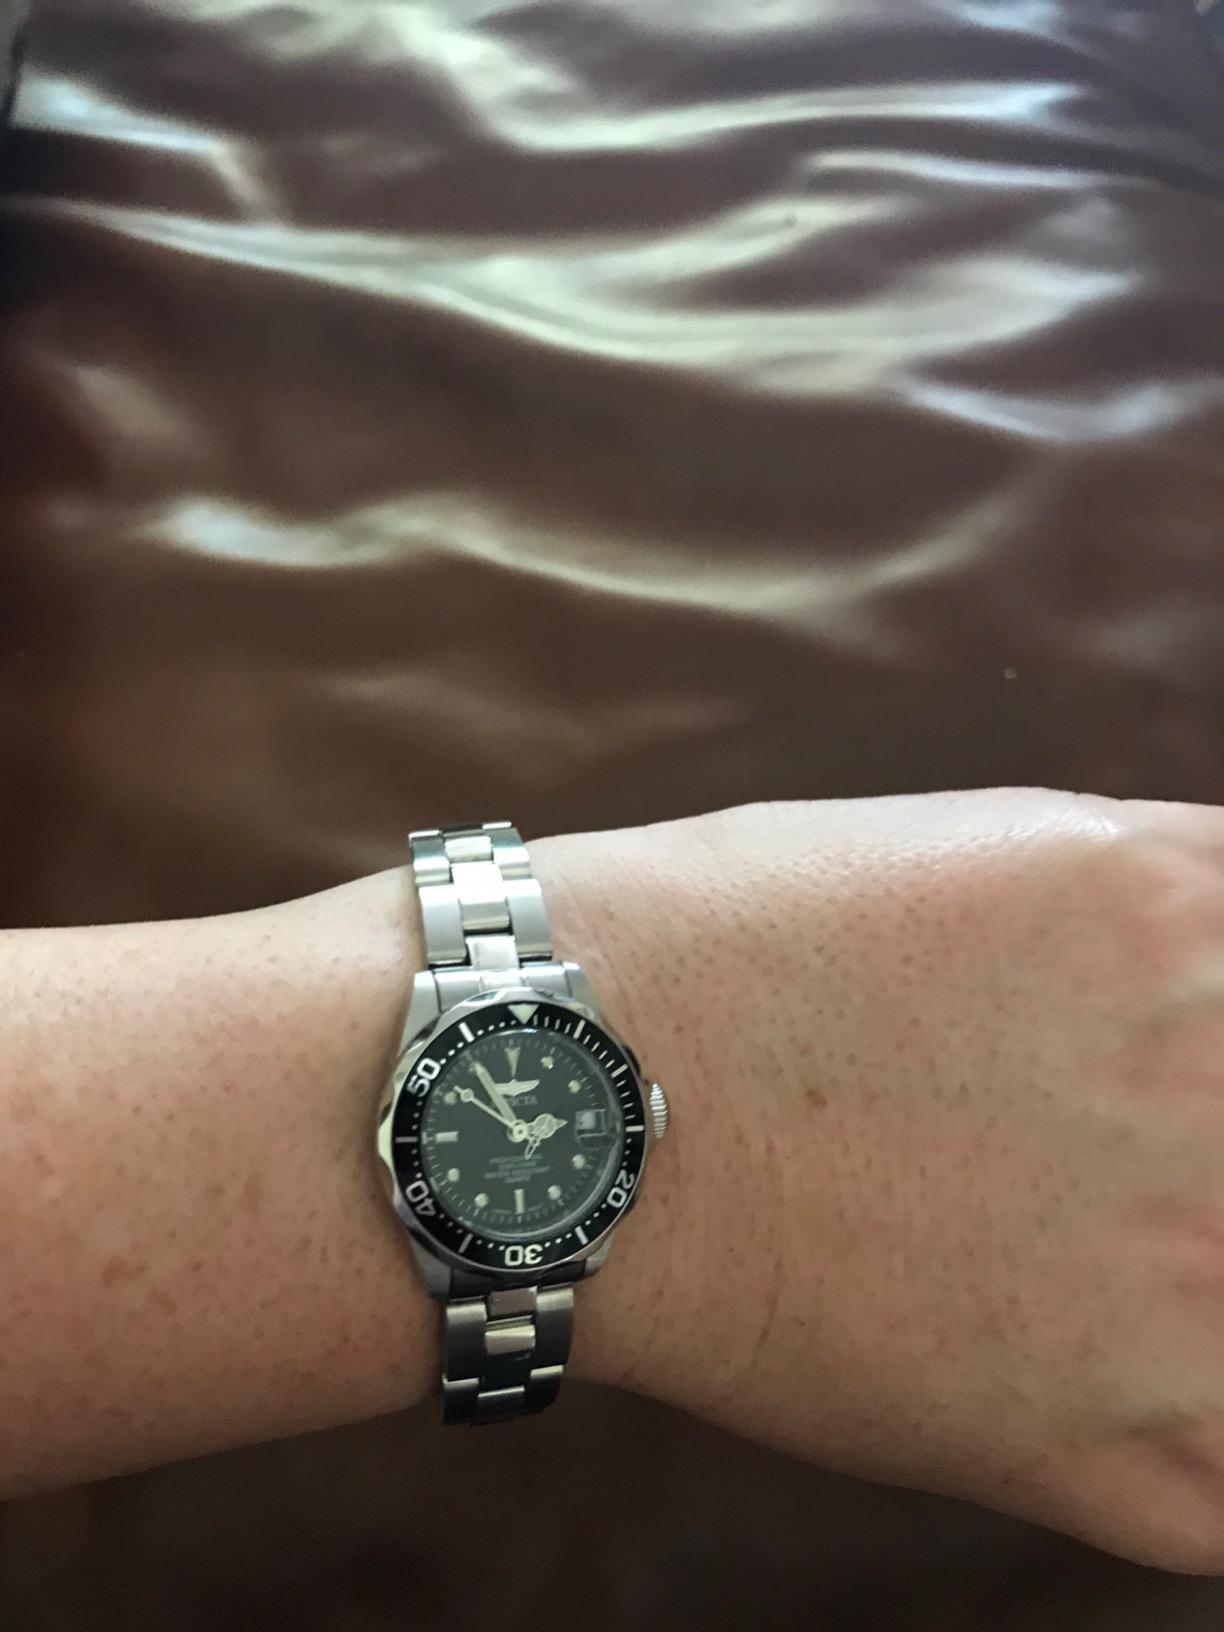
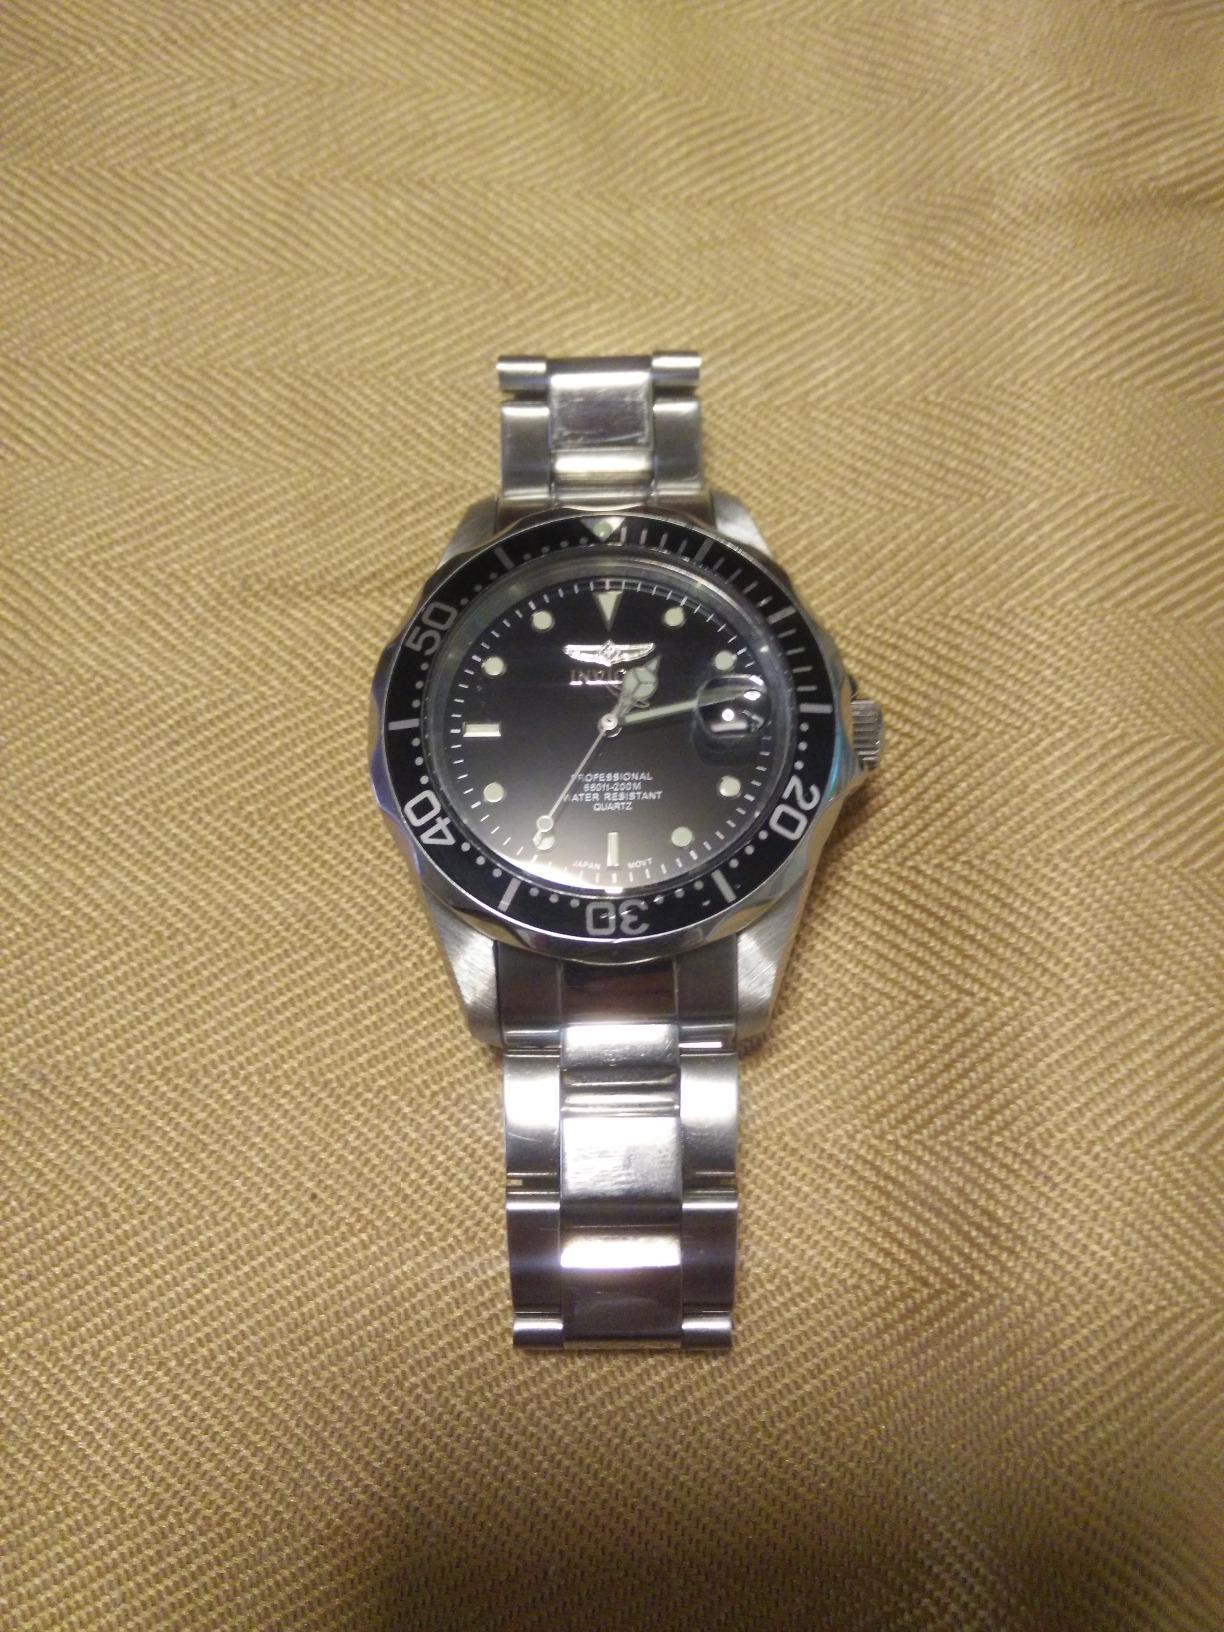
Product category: accessories_watch
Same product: yes